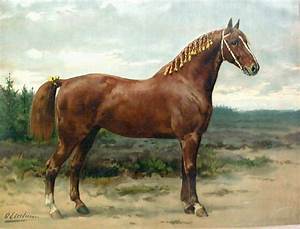
Label: horse